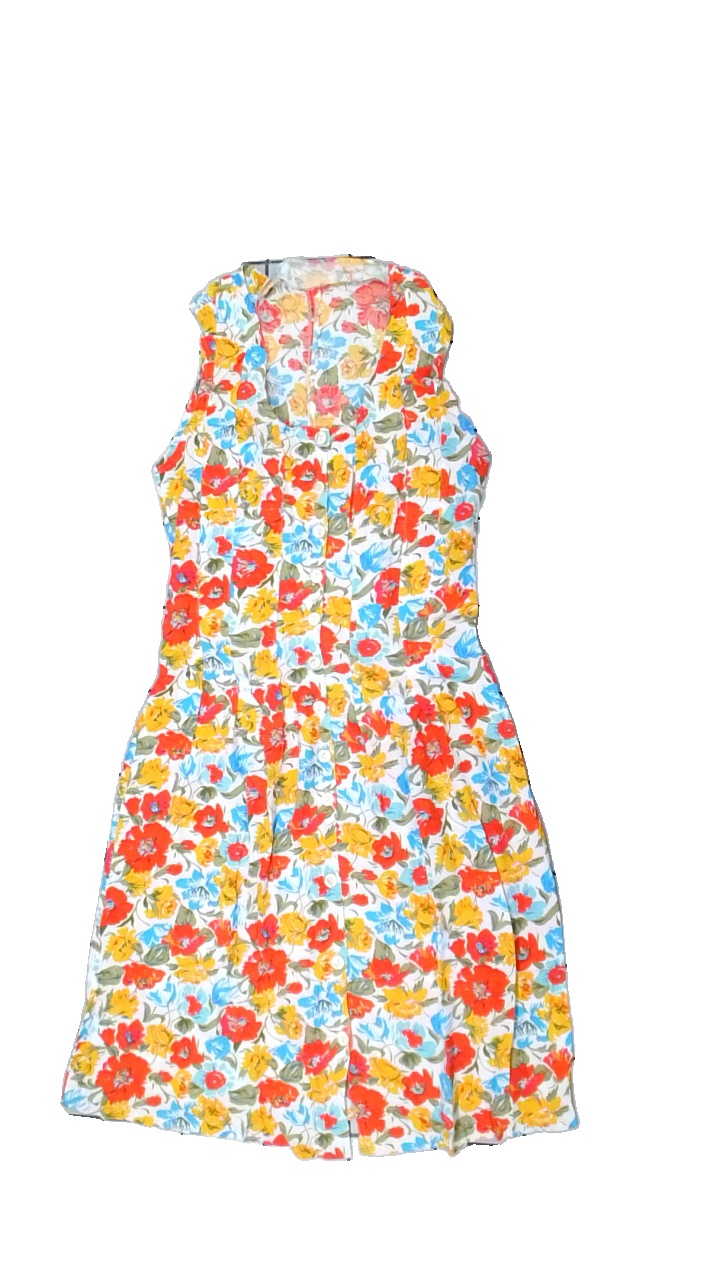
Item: Dress (Ladies)
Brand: Westerlind
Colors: Blue, Yellow, White, Multicolor
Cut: C-collar
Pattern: Floral print
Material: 100% Viscose
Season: All
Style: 90s
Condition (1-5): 5
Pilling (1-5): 5
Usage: Reuse
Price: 50-100